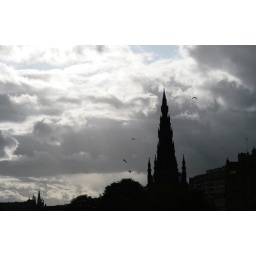
birds winging around monument